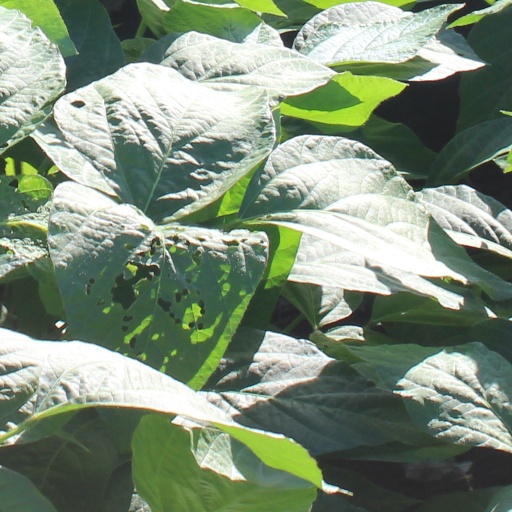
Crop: soybean